Helen Geake

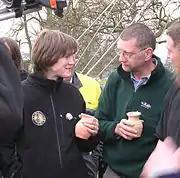
Geake with Stewart Ainsworth while filming an episode of Time Team in 2007

Geake is a member of the Department of Archaeology Advisory Board at the University of York and previously acted as a regional member of the Council of Rescue: The British Archaeological Trust.